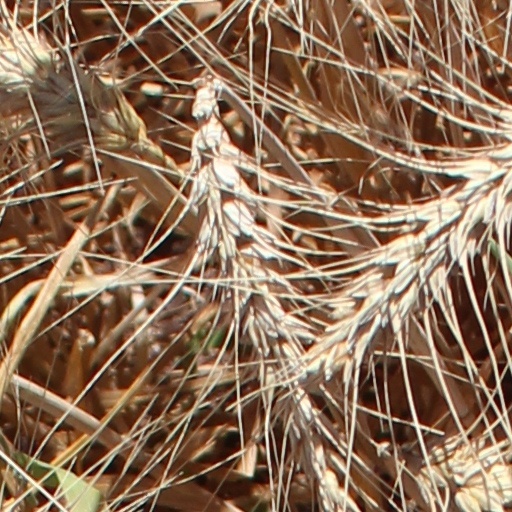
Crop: wheat